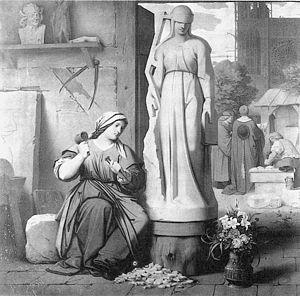
La cathédrale Notre-Dame de Strasbourg est une cathédrale gothique catholique située à Strasbourg, en région Grand Est, dans le département français du Bas-Rhin en Alsace.